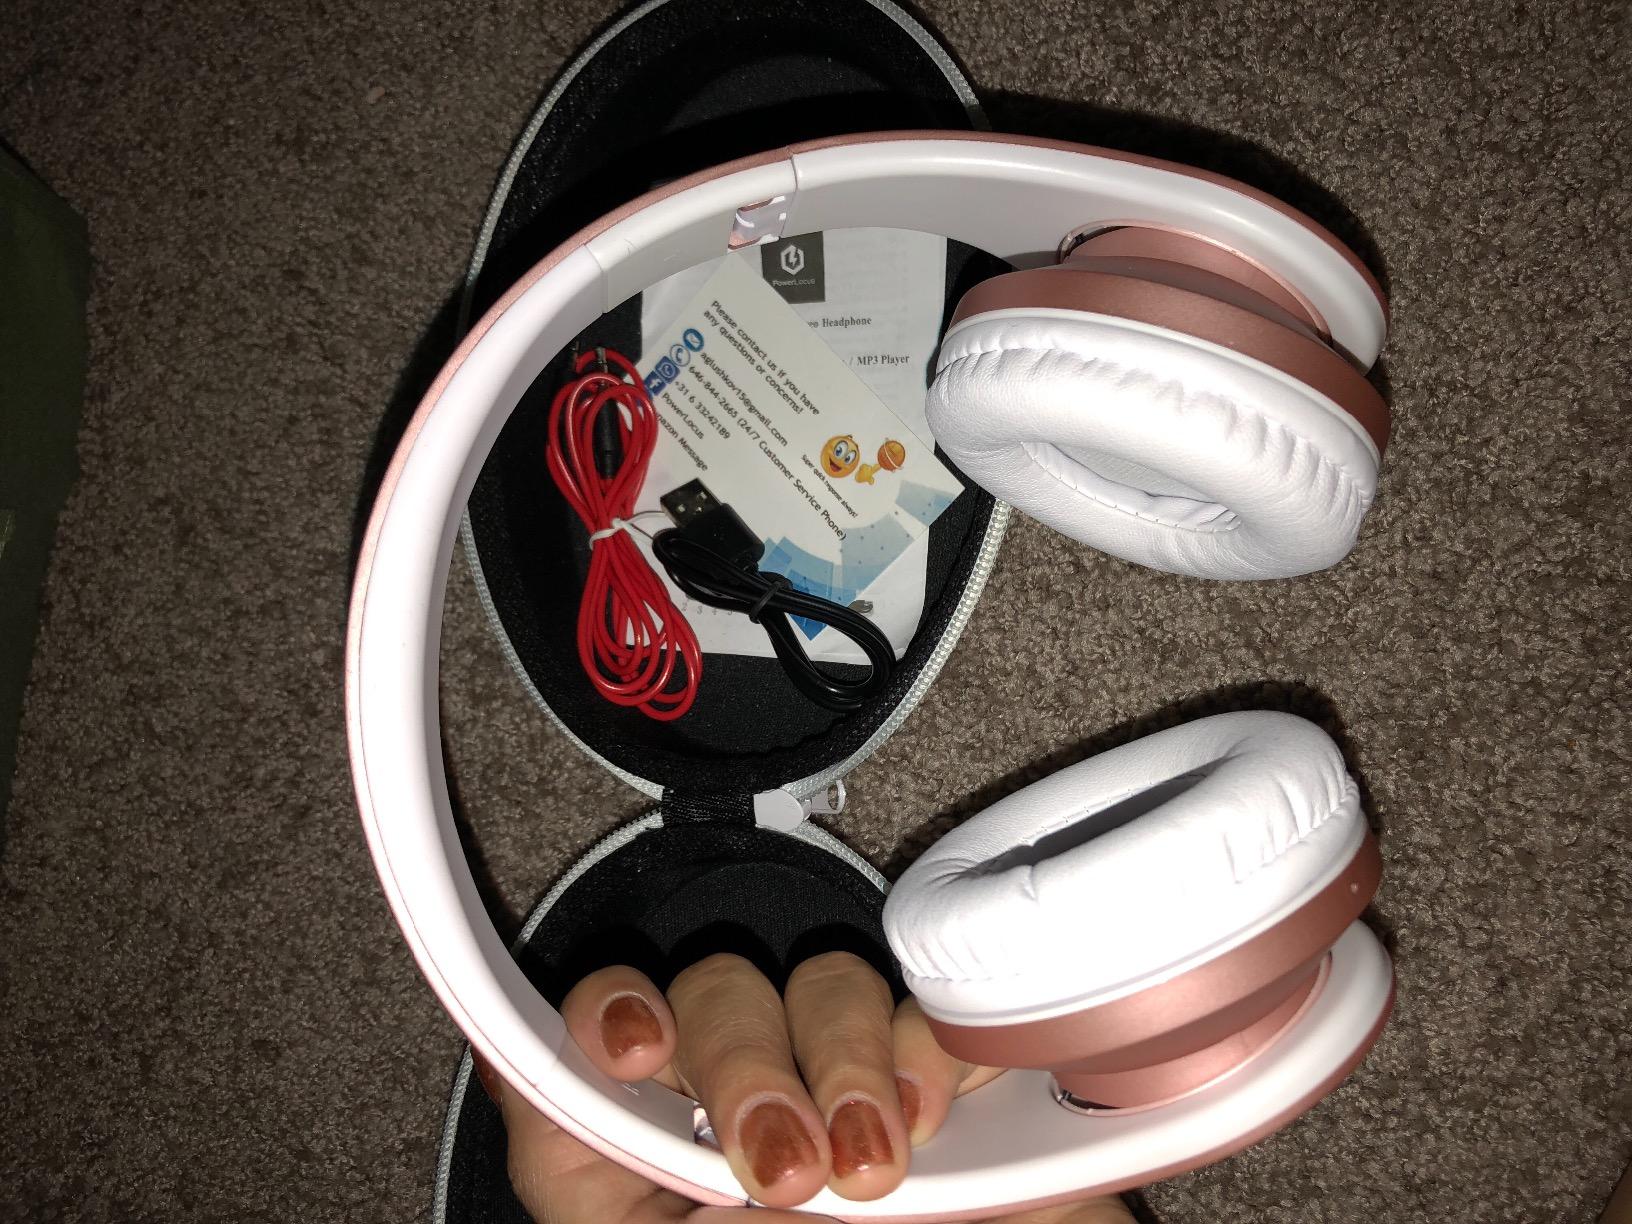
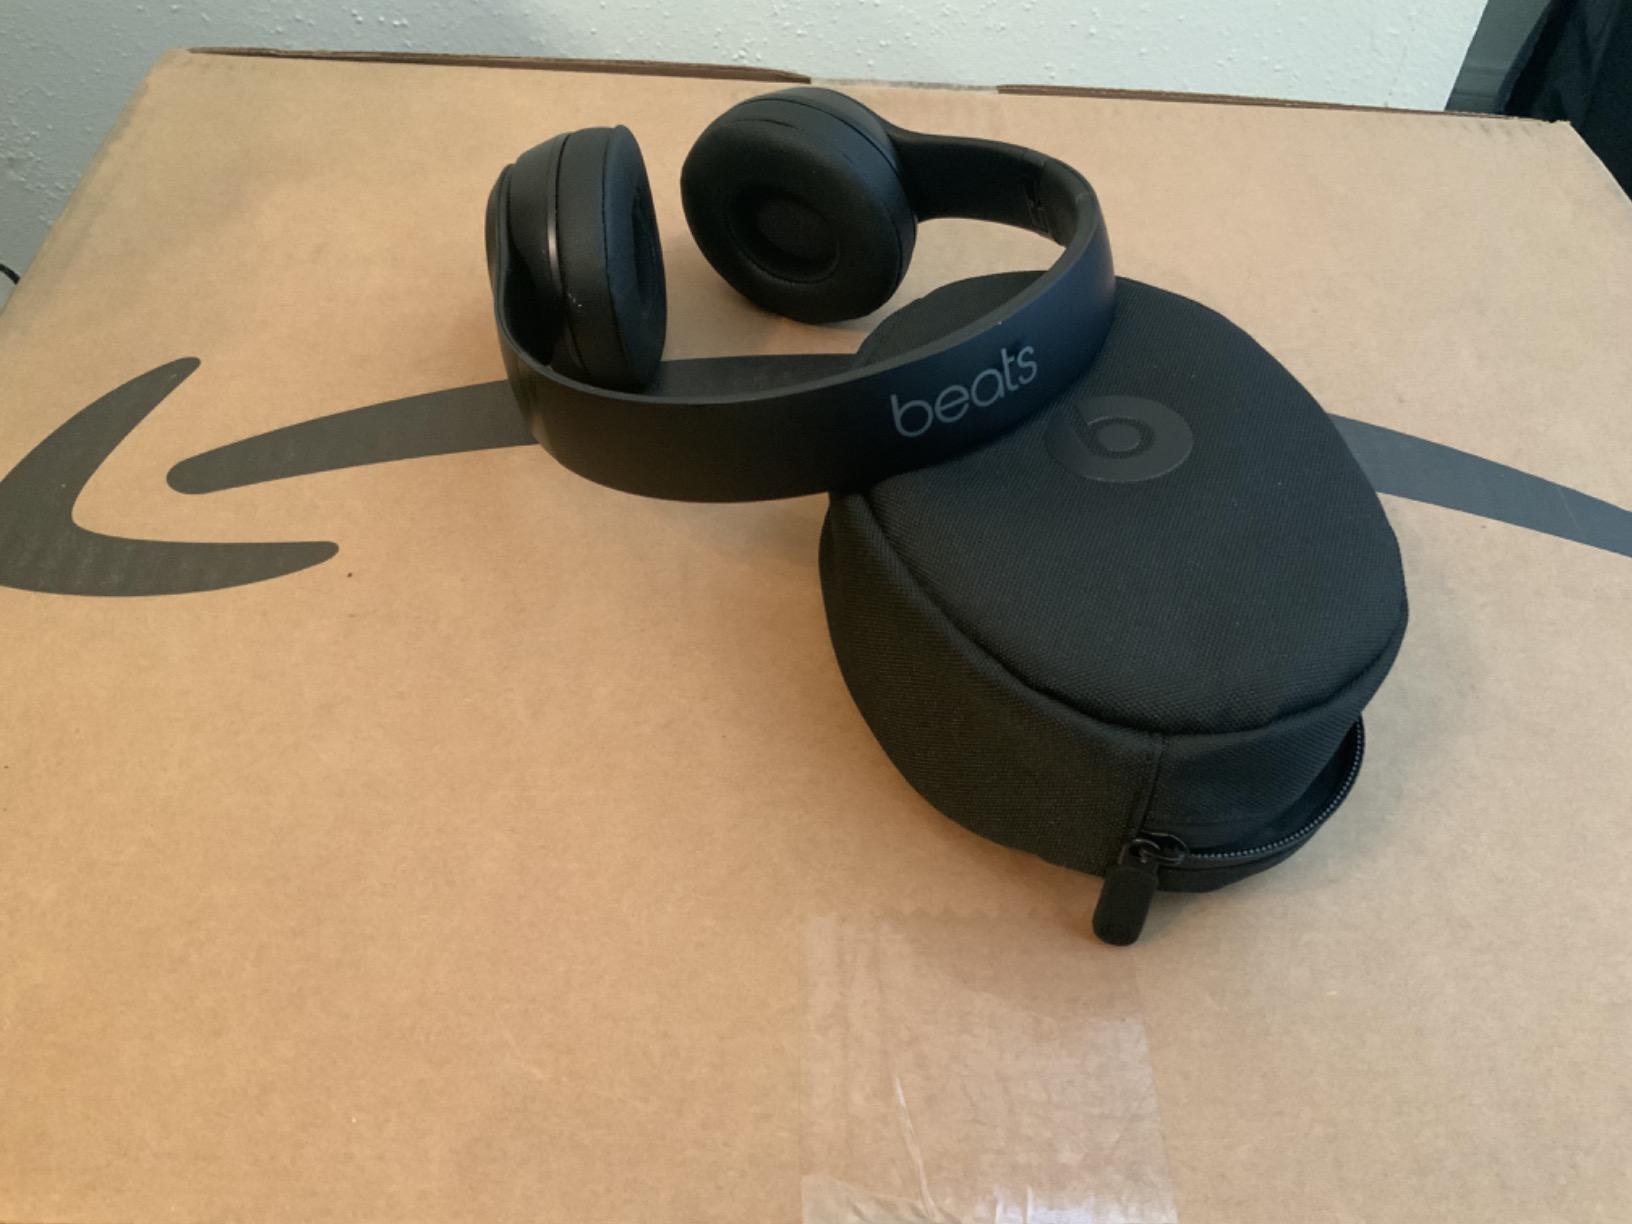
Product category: headphones
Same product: no